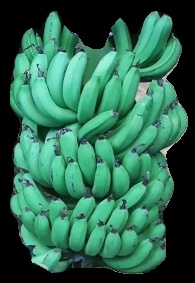
Variety: pachbale
Grade: grade1